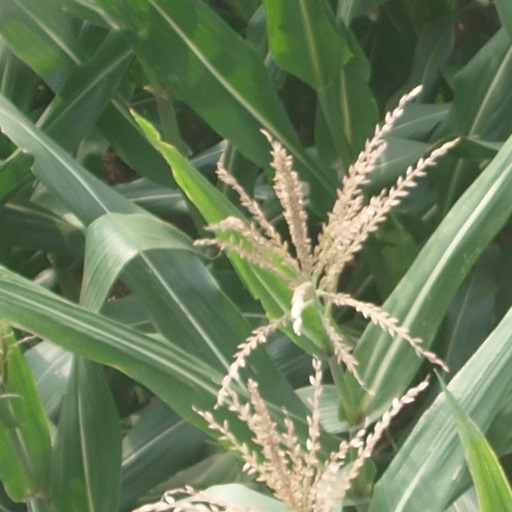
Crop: maize; corn